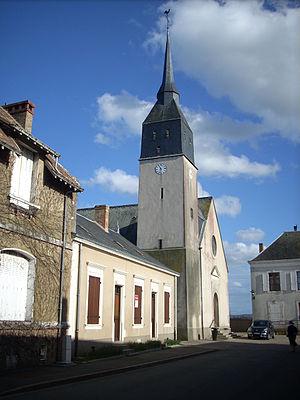
Eglise de Mulsanne
La liste des églises de la Sarthe recense de la manière la plus complète possible les églises, cathédrale et basilique situées dans le département français de la Sarthe.
Mulsanne est une commune française, située dans le département de la Sarthe en région Pays de la Loire, peuplée de 5 238 habitants.